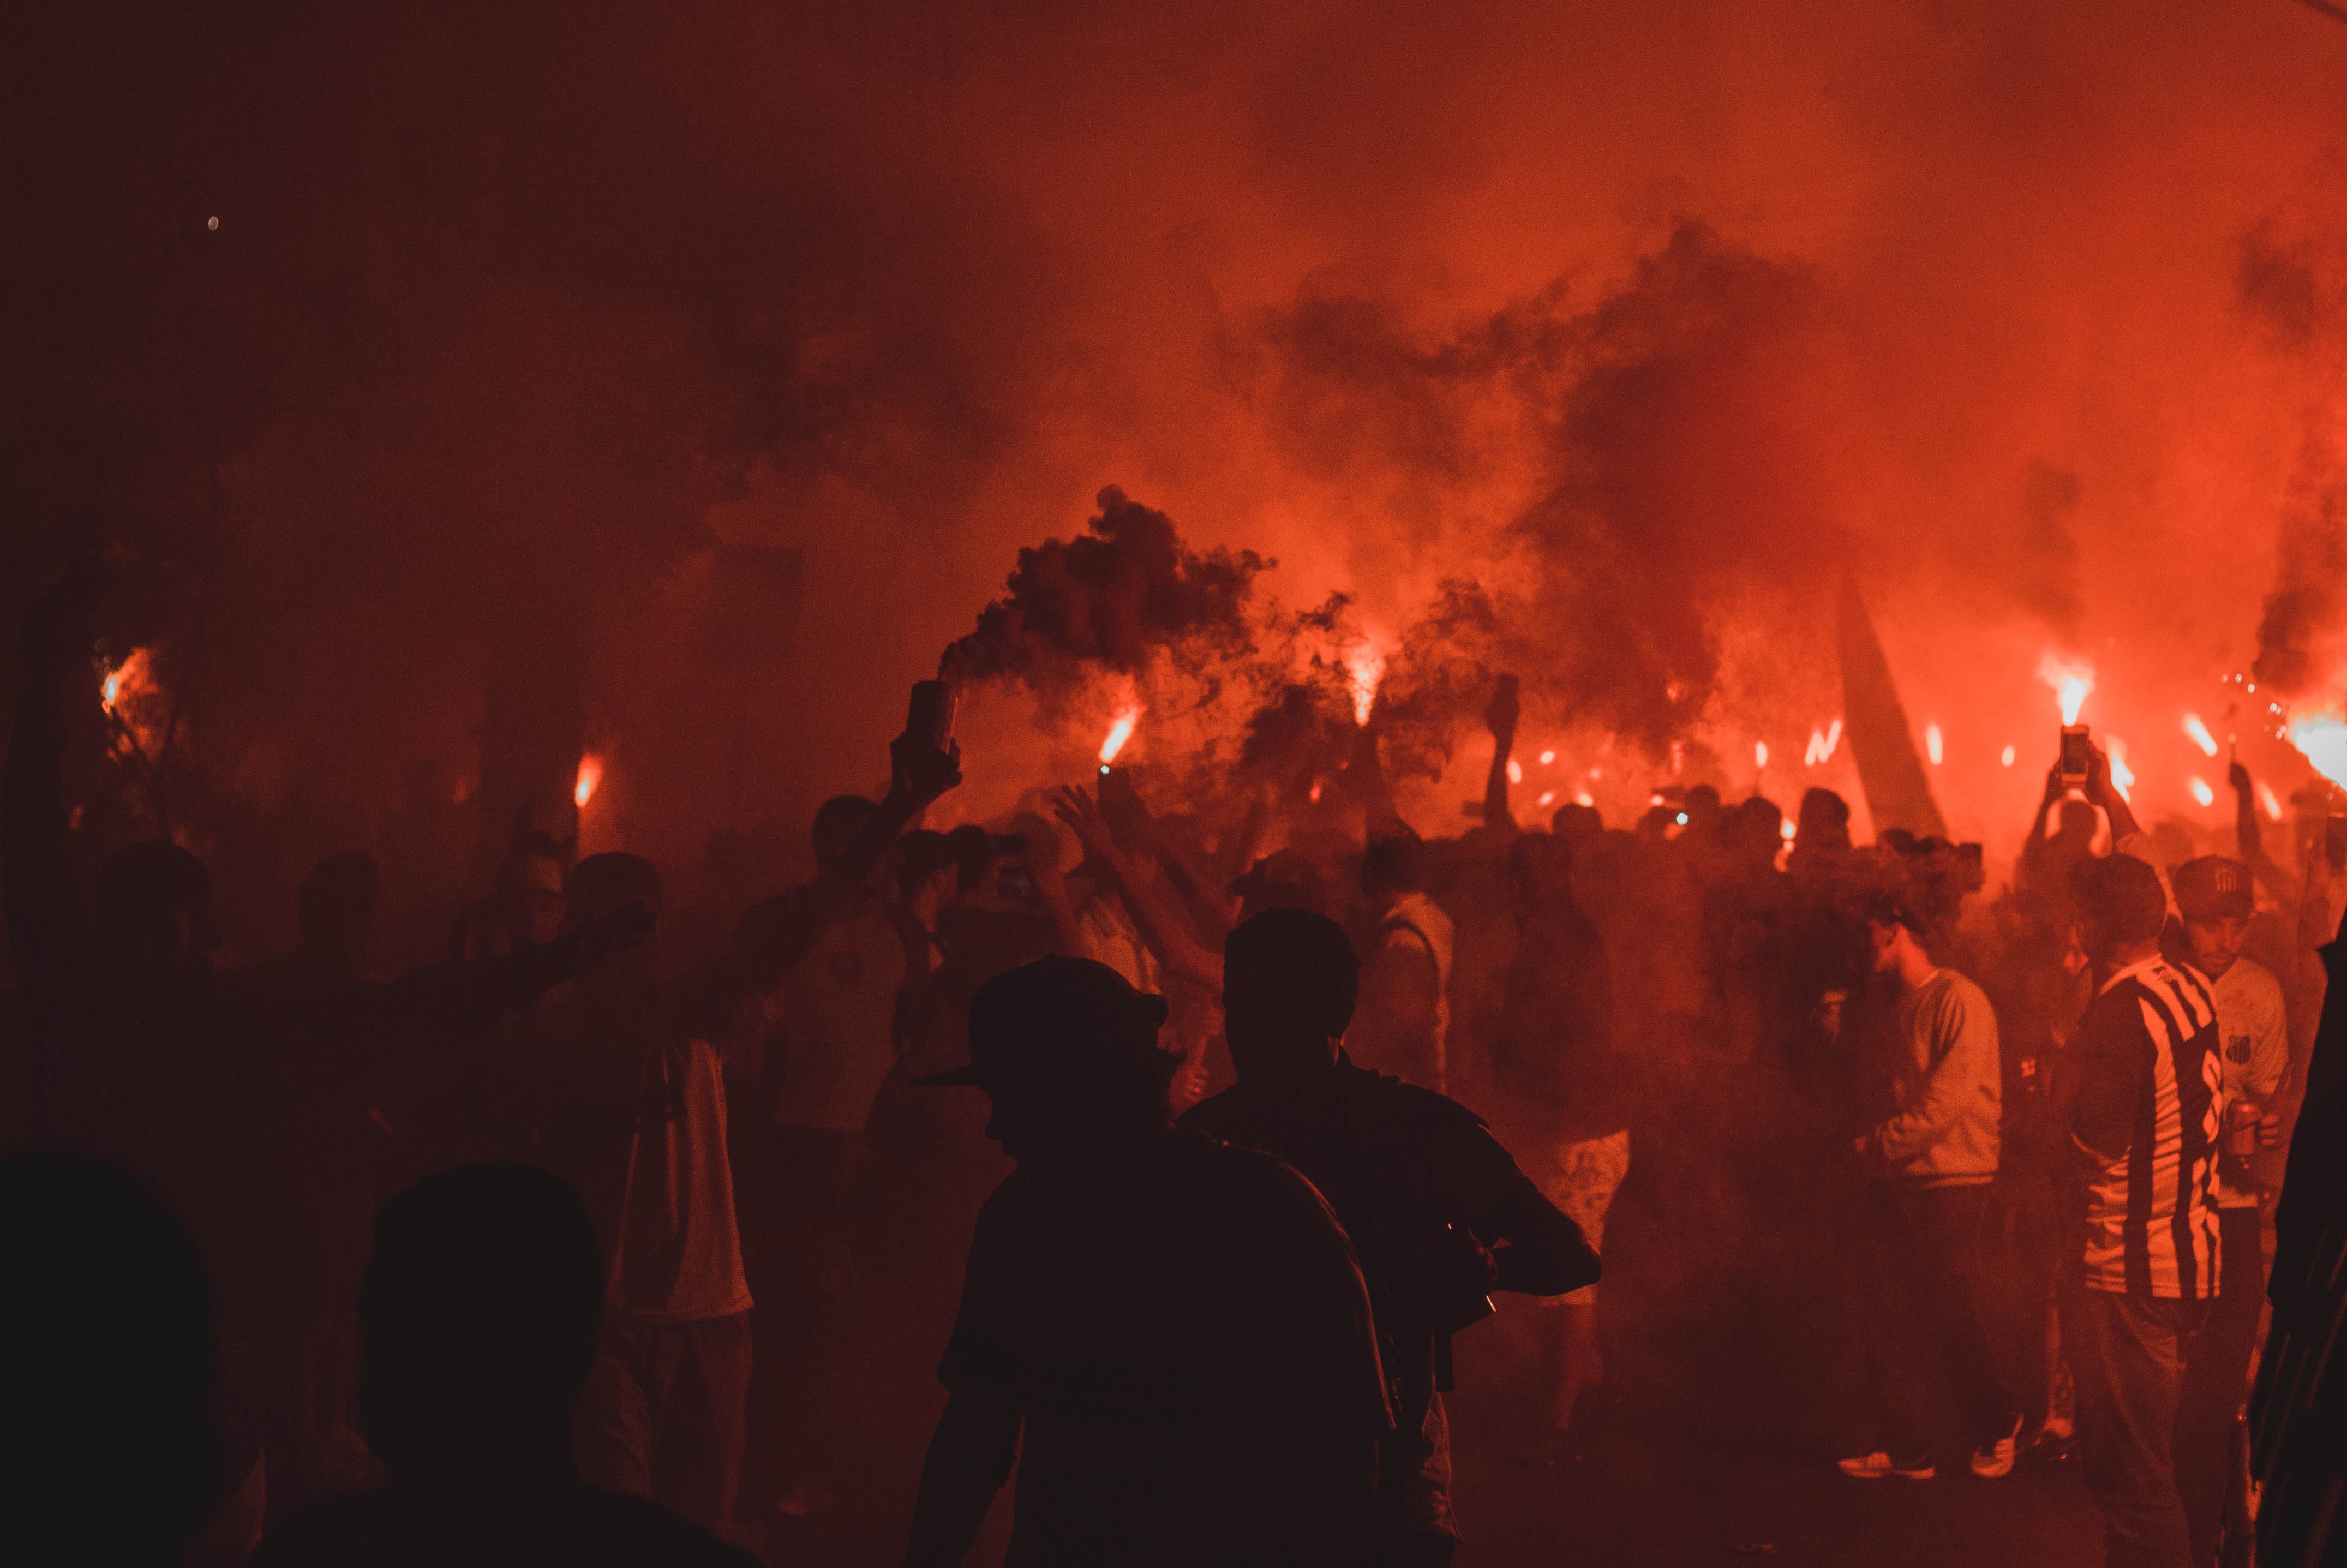
fire, wildfire, heat, smoke, event, flame, geological phenomenon, crowd